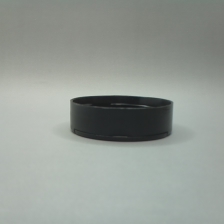
Color: black
Cap type: dual flip-top cap